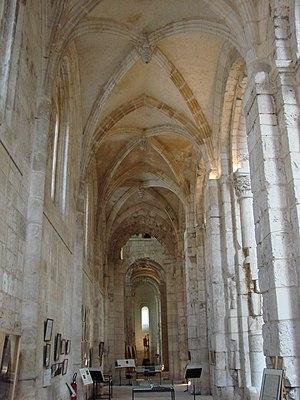
Abbatiale Notre-Dame de Bernay (Eure), le collatéral nord
L'abbaye Notre-Dame de Bernay est située à Bernay dans l'Eure en Normandie. Son église abbatiale par la précocité des talents de ceux qui l'ont conçue en fait un point de départ pour comprendre les réalisations majeures de l'art normand, y chercher les premières manifestations de l'architecture romane en Normandie et y suivre le progrès des techniques ainsi que du style architectural et décoratif.